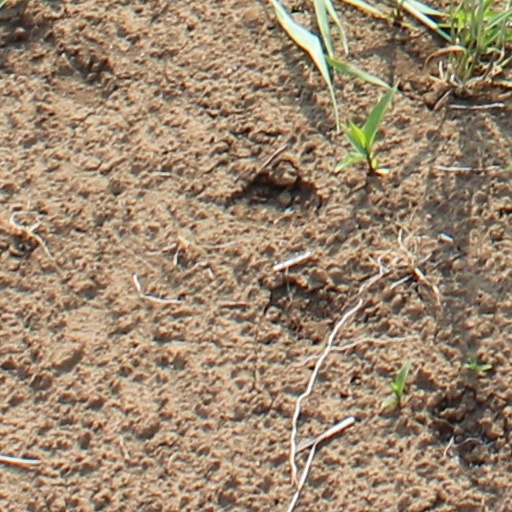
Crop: wheat